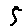
Label: 5